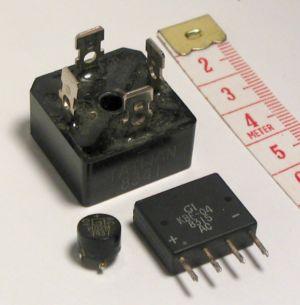
Un redresseur, également appelé convertisseur alternatif/continu ou pont de Graetz, est un convertisseur destiné à alimenter une charge qui nécessite de l'être par une tension et un courant tous deux les plus continus possibles, à partir d'une source de tension alternative. L'alimentation est, la plupart du temps, un générateur de tension.
Un pont de diodes ou pont de Graetz est un assemblage de quatre diodes montées en pont qui redresse le courant alternatif monophasé en courant continu, c’est-à-dire ne circulant que dans un seul sens.